Environmental impact of recreational diving

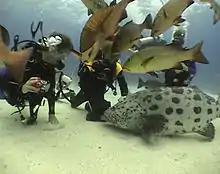
Diver feeding fish at Cod Hole

The impacts of photographer behaviour and photographic flashes on a small sample of benthic fish species was investigated. The study showed negligible effects beyond those caused by human presence alone. Flash photography caused no discernible ocular changes in seahorses and feeding success was not affected. Physical handling of animals produced strong stress responses.